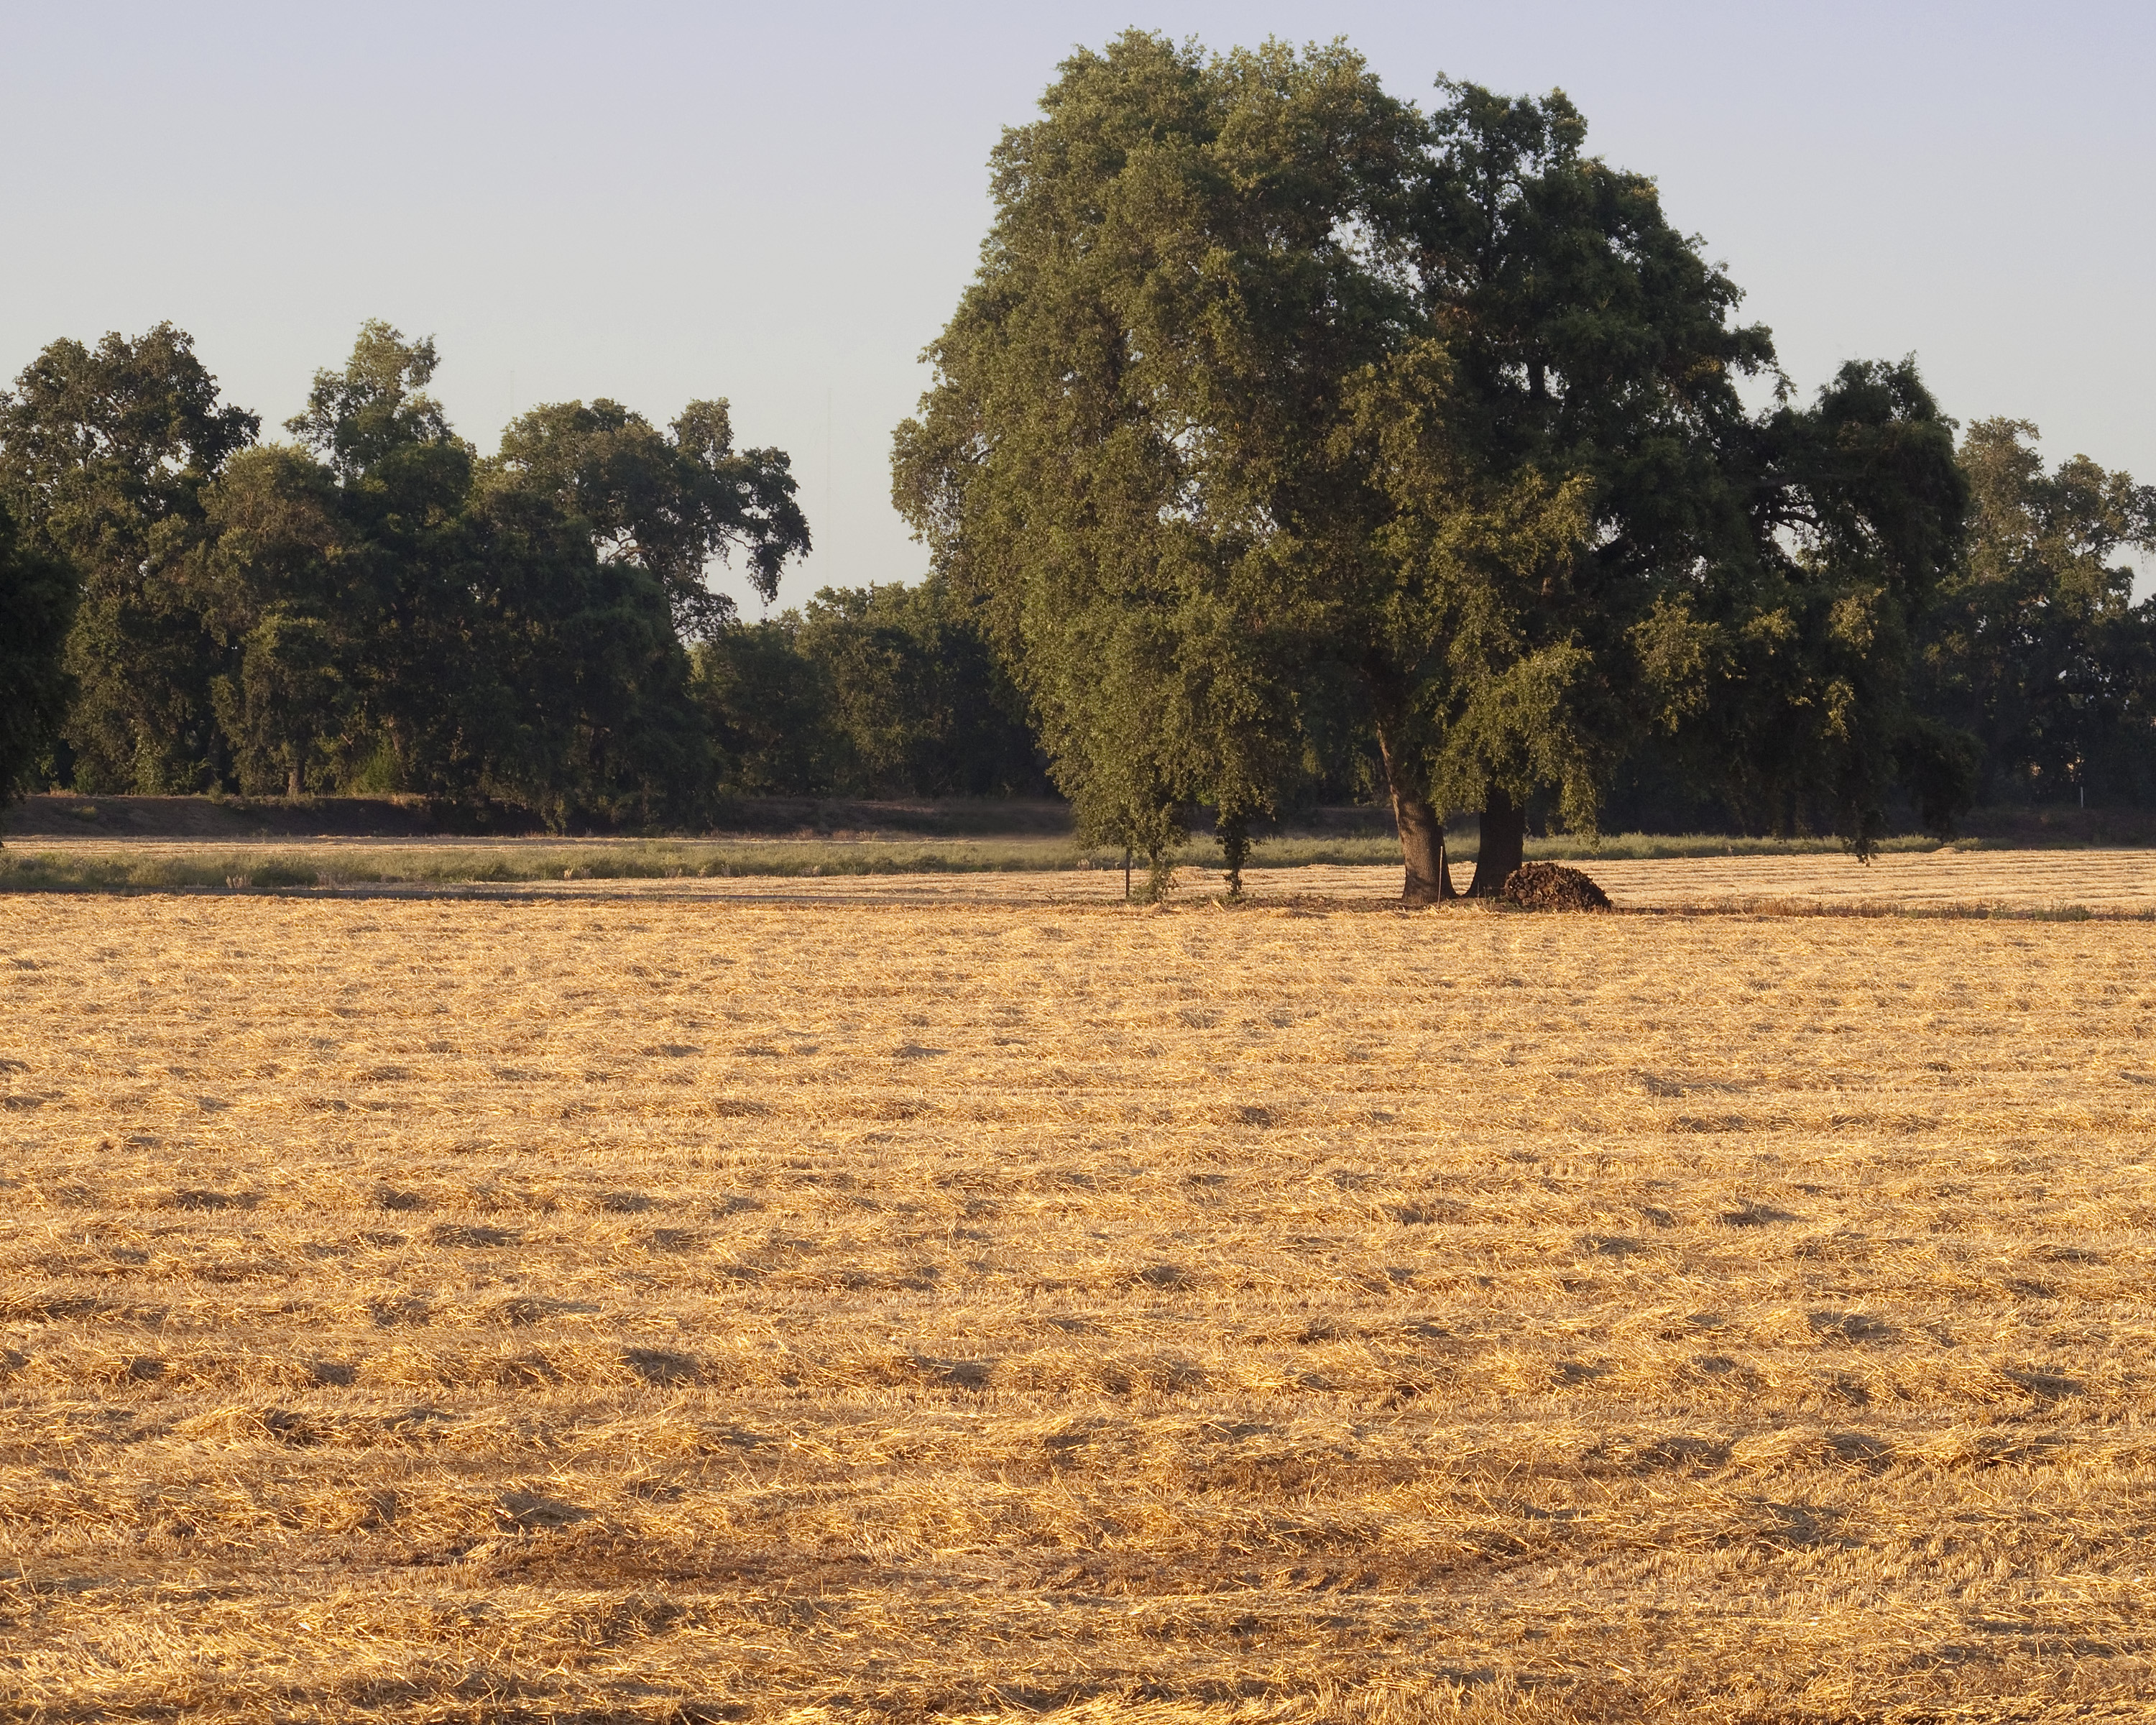
beach, landscape, tree, plant, hay, field, farm, crop, soil, agriculture, savanna, oak, sacramento, rural area, sloughhouse, grass family, woody plant